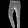
Label: Trouser